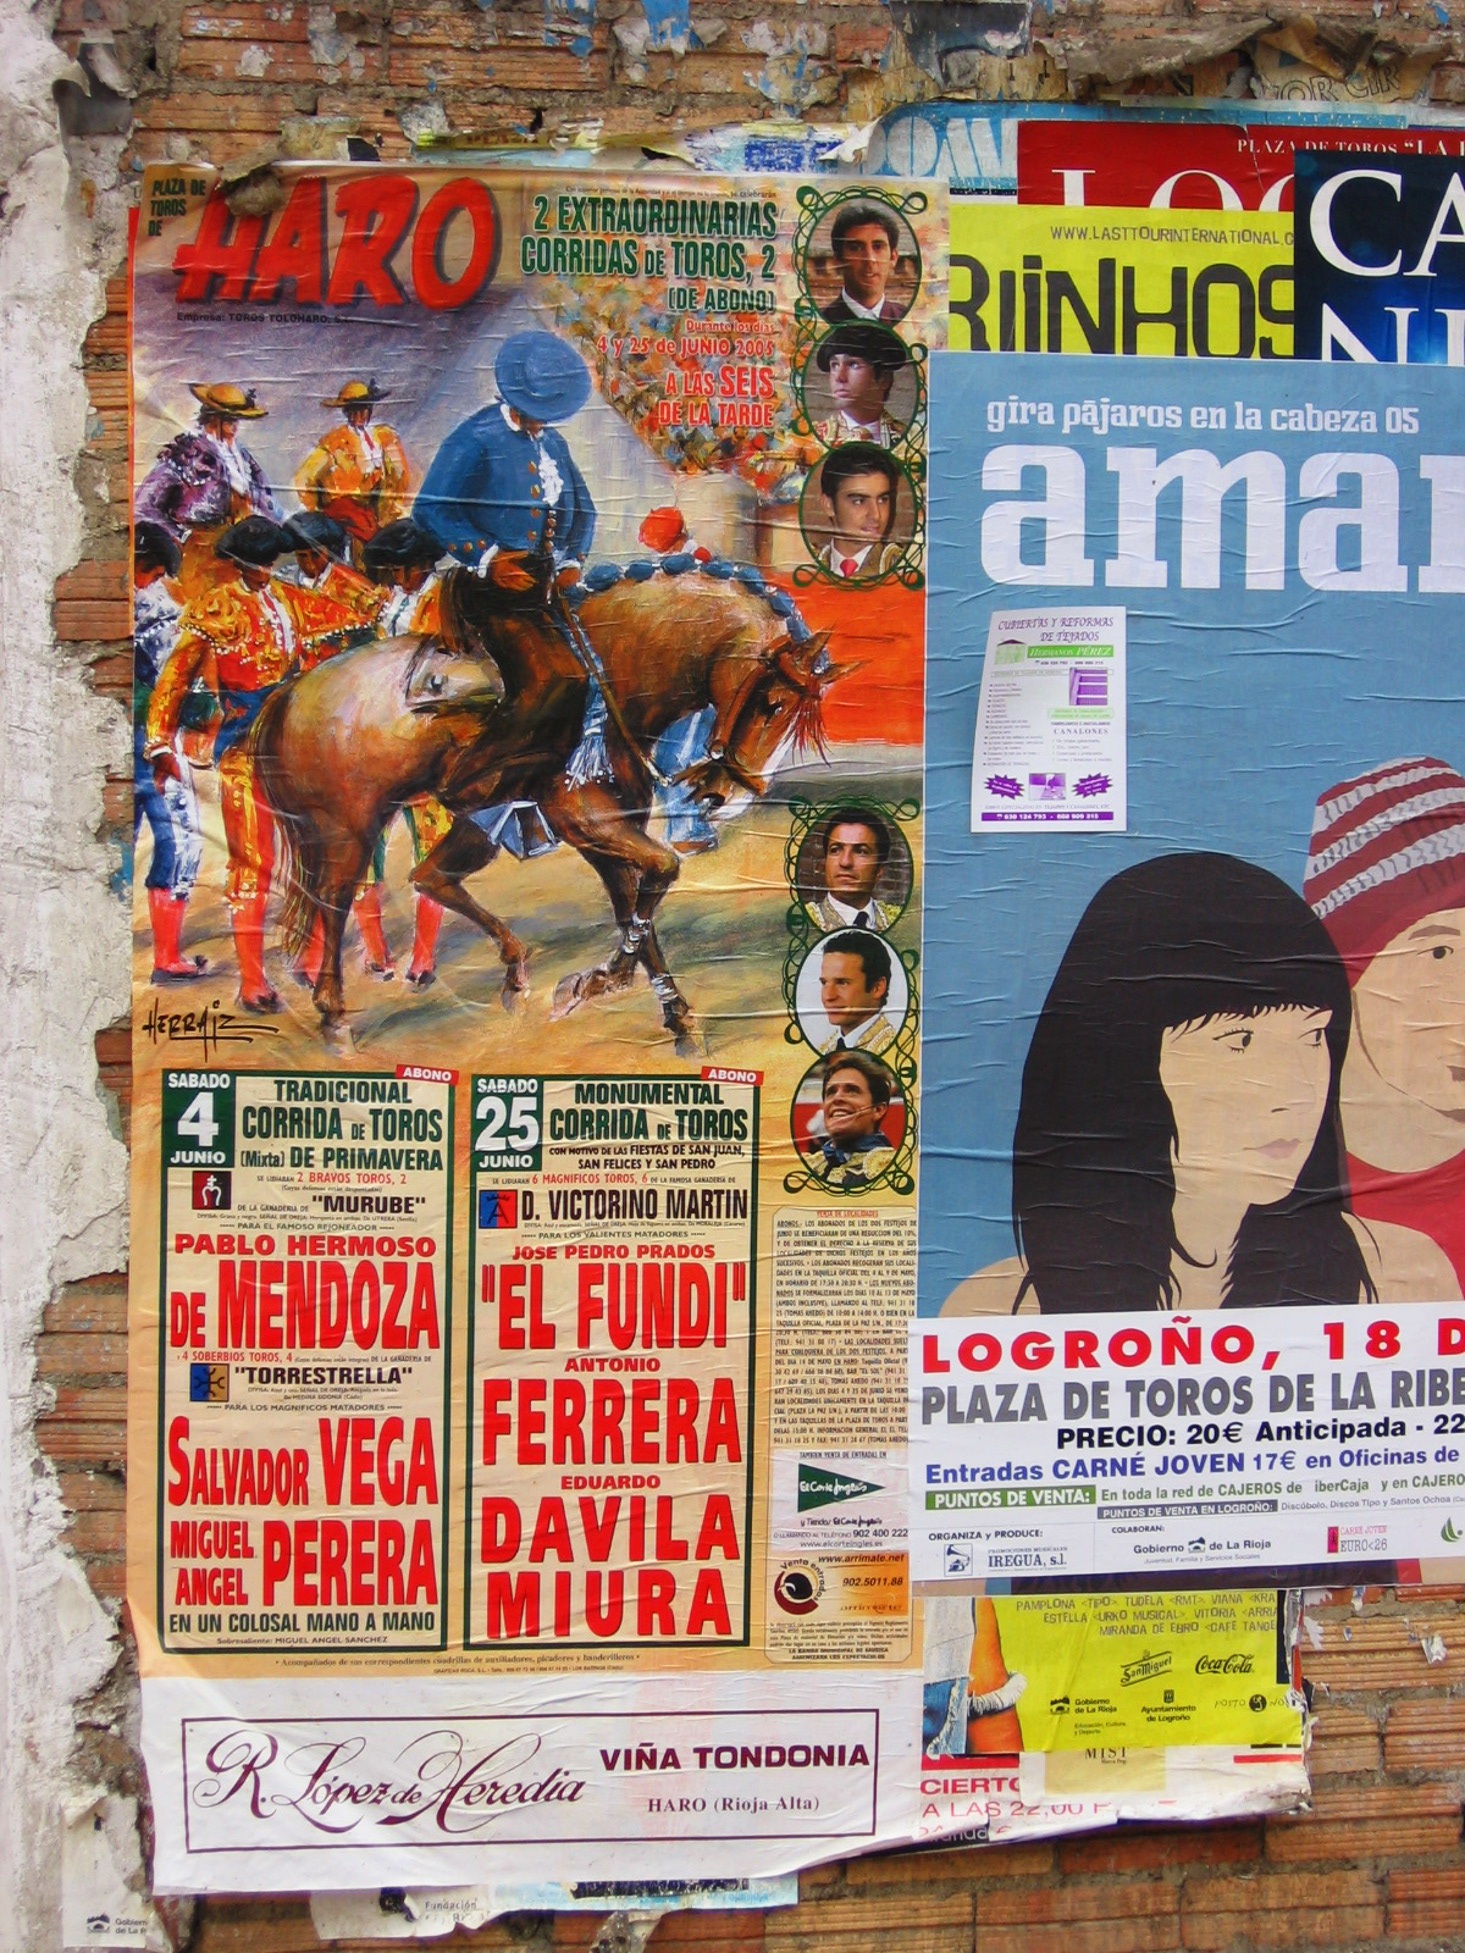
wall, advertising, competition, power, spain, poster, announcement, bull fighting